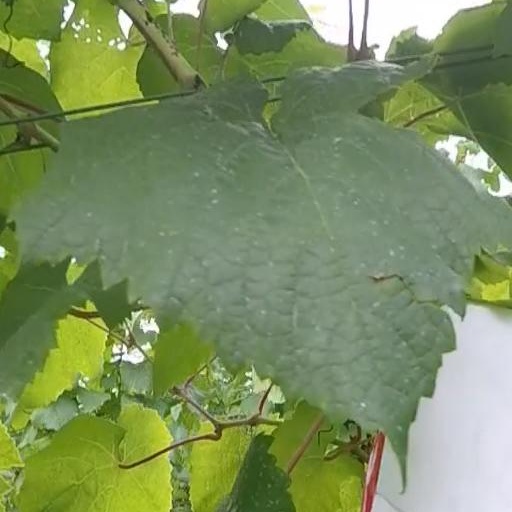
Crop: grape